Two Tigers (nursery rhyme)

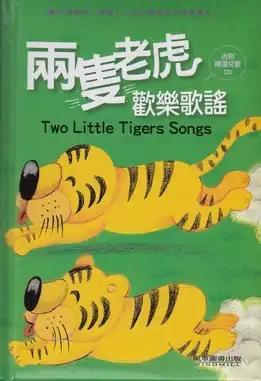
A book and CD set entitled "Children's Songs: Two Little Tigers 兩隻老虎歡樂歌謠"

Two Tigers is a popular traditional Mandarin nursery rhyme called "Liang Zhi Lao Hu" in Mandarin. Variations adopt the tune of the French melody "Frère Jacques", "Where is Thumbkin", or the third movement of Mahler's "Symphony No. 1"